Björk

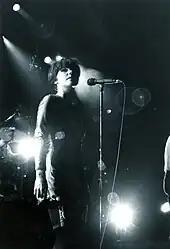
Björk performing in Japan with the Sugarcubes in 1992

At this point, Björk had decided to leave the band to pursue her solo career, but their contract included the making of one last album, "Stick Around for Joy" (1992), with a subsequent promotional tour, which she agreed to do. Björk was featured on two tracks of the soundtrack for the 1992 film "Remote Control" (known as "Sódóma Reykjavík" in Iceland). The Sugarcubes split up after they played one last show in Reykjavík. "Rolling Stone" called them "the biggest rock band to emerge from Iceland".